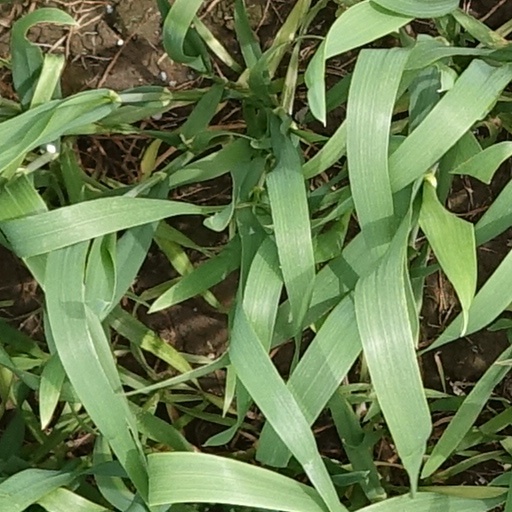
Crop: wheat